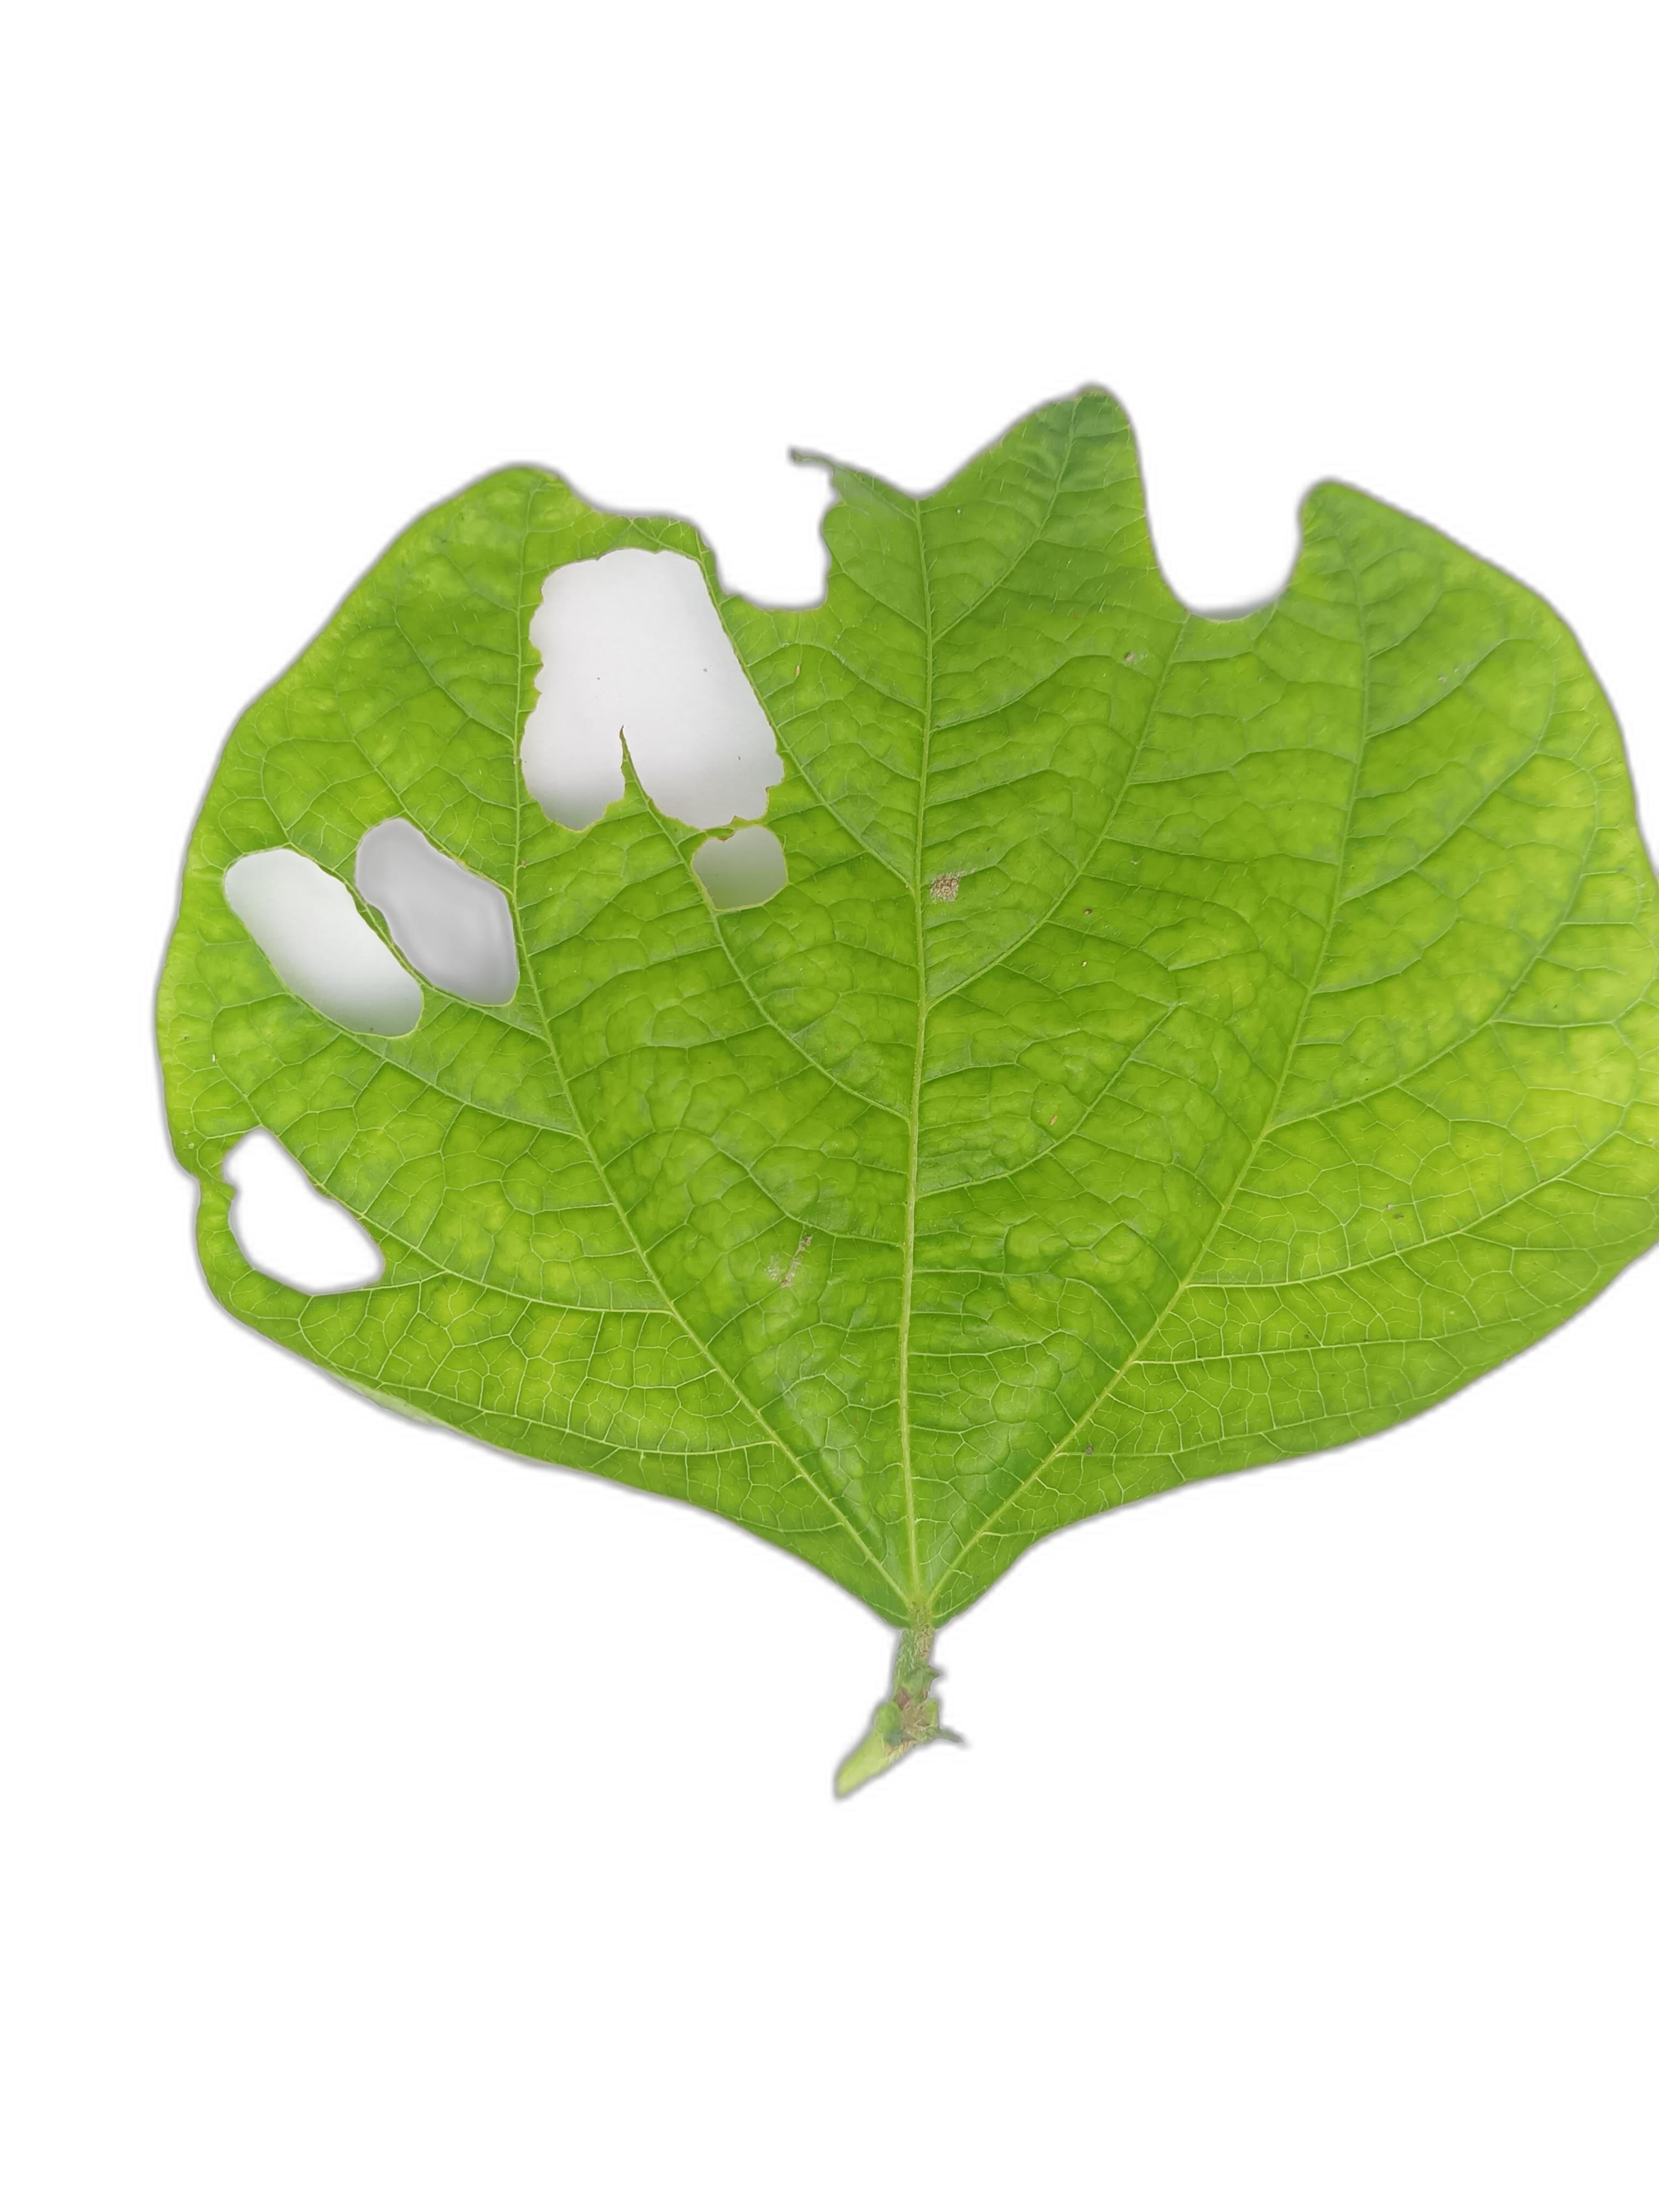
Label: Leaf Crinkle